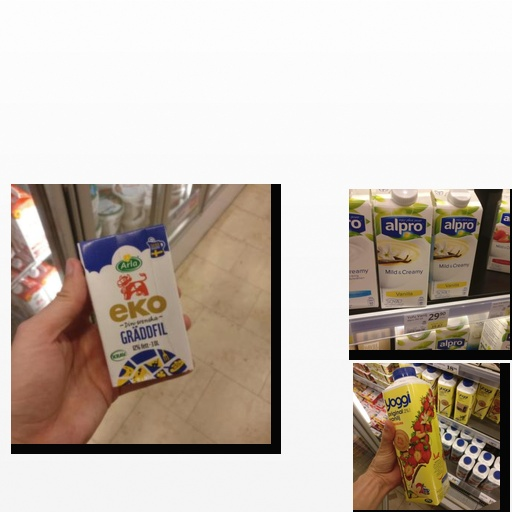
Food items: strawberry_yogurt, soyghurt, sour_cream